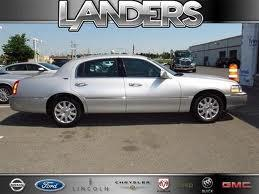
Car model: 2011 Lincoln Town Car Sedan